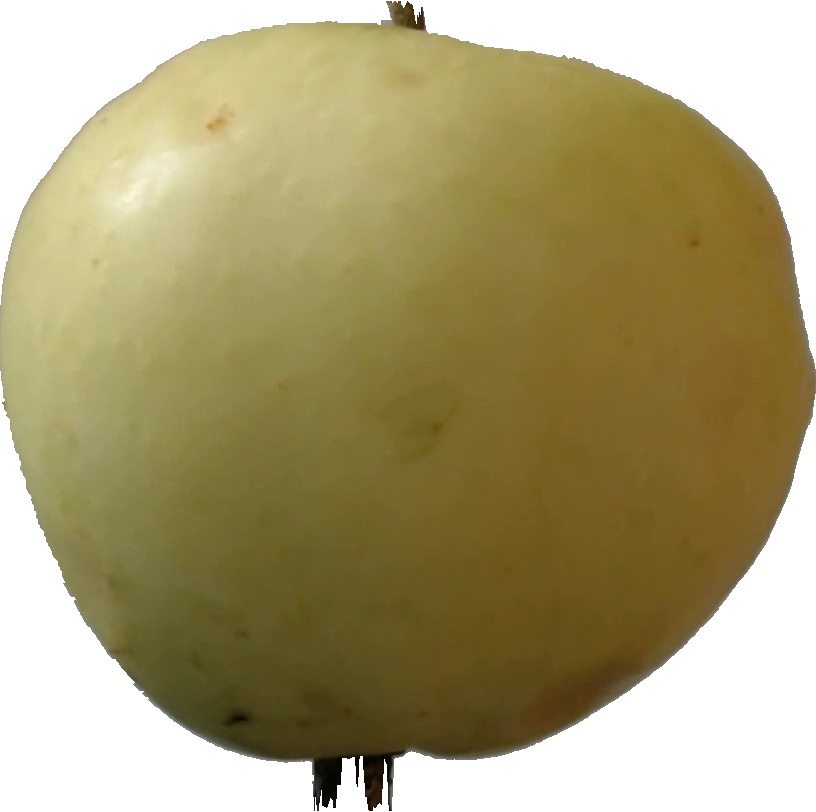
Label: apple_hit_1